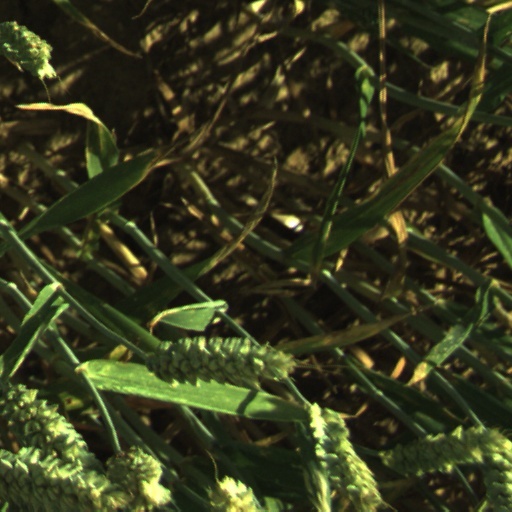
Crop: wheat